Describe the emotion expressed in this image:  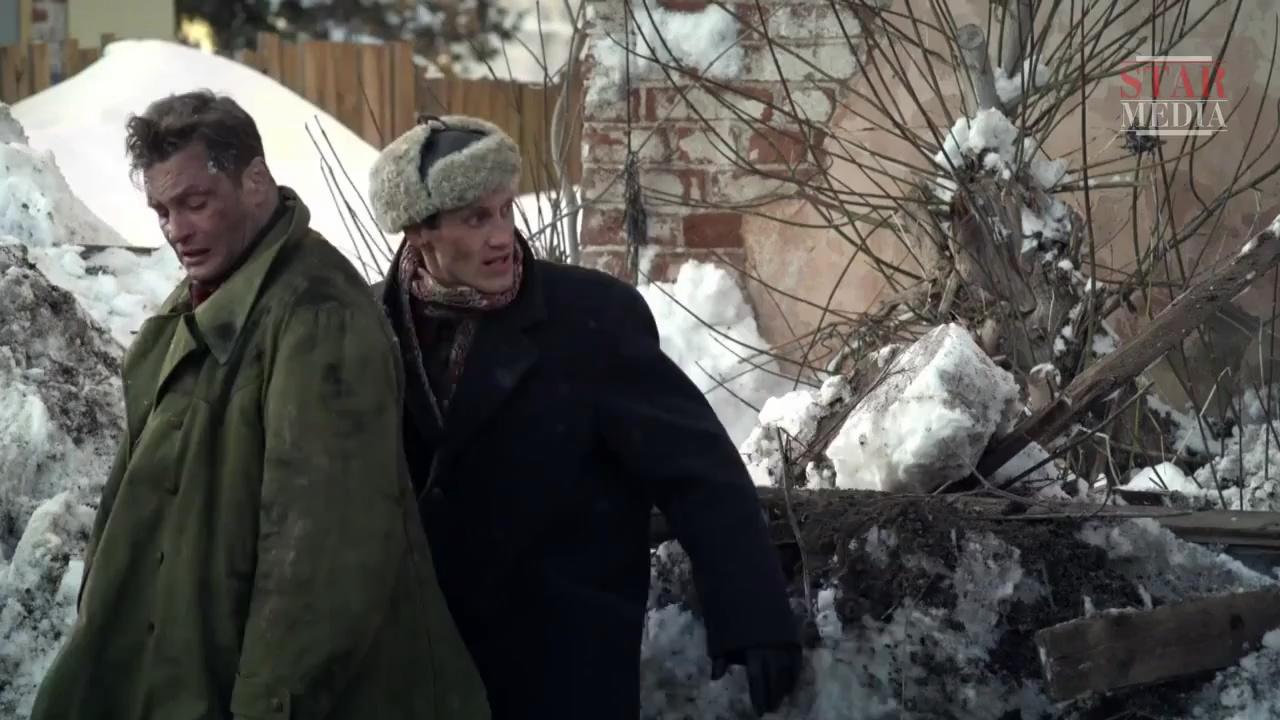
This person displays Suffering, valence and arousal with low intensity.